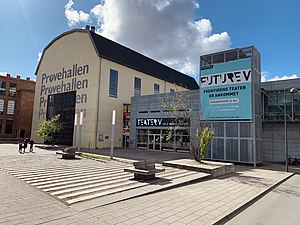
Teater V
Teater V har til huse i Prøvehallen i valby
Teater V
Teater V har til huse i Prøvehallen i Valby
Teater V er et producerende professionelt teater i Valby i København.